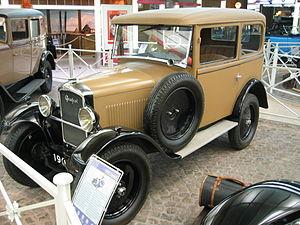
La Peugeot 5 CV est une automobile fabriquée par Peugeot de 1928 jusqu'à 1931 pour un total de 33 677 exemplaires.